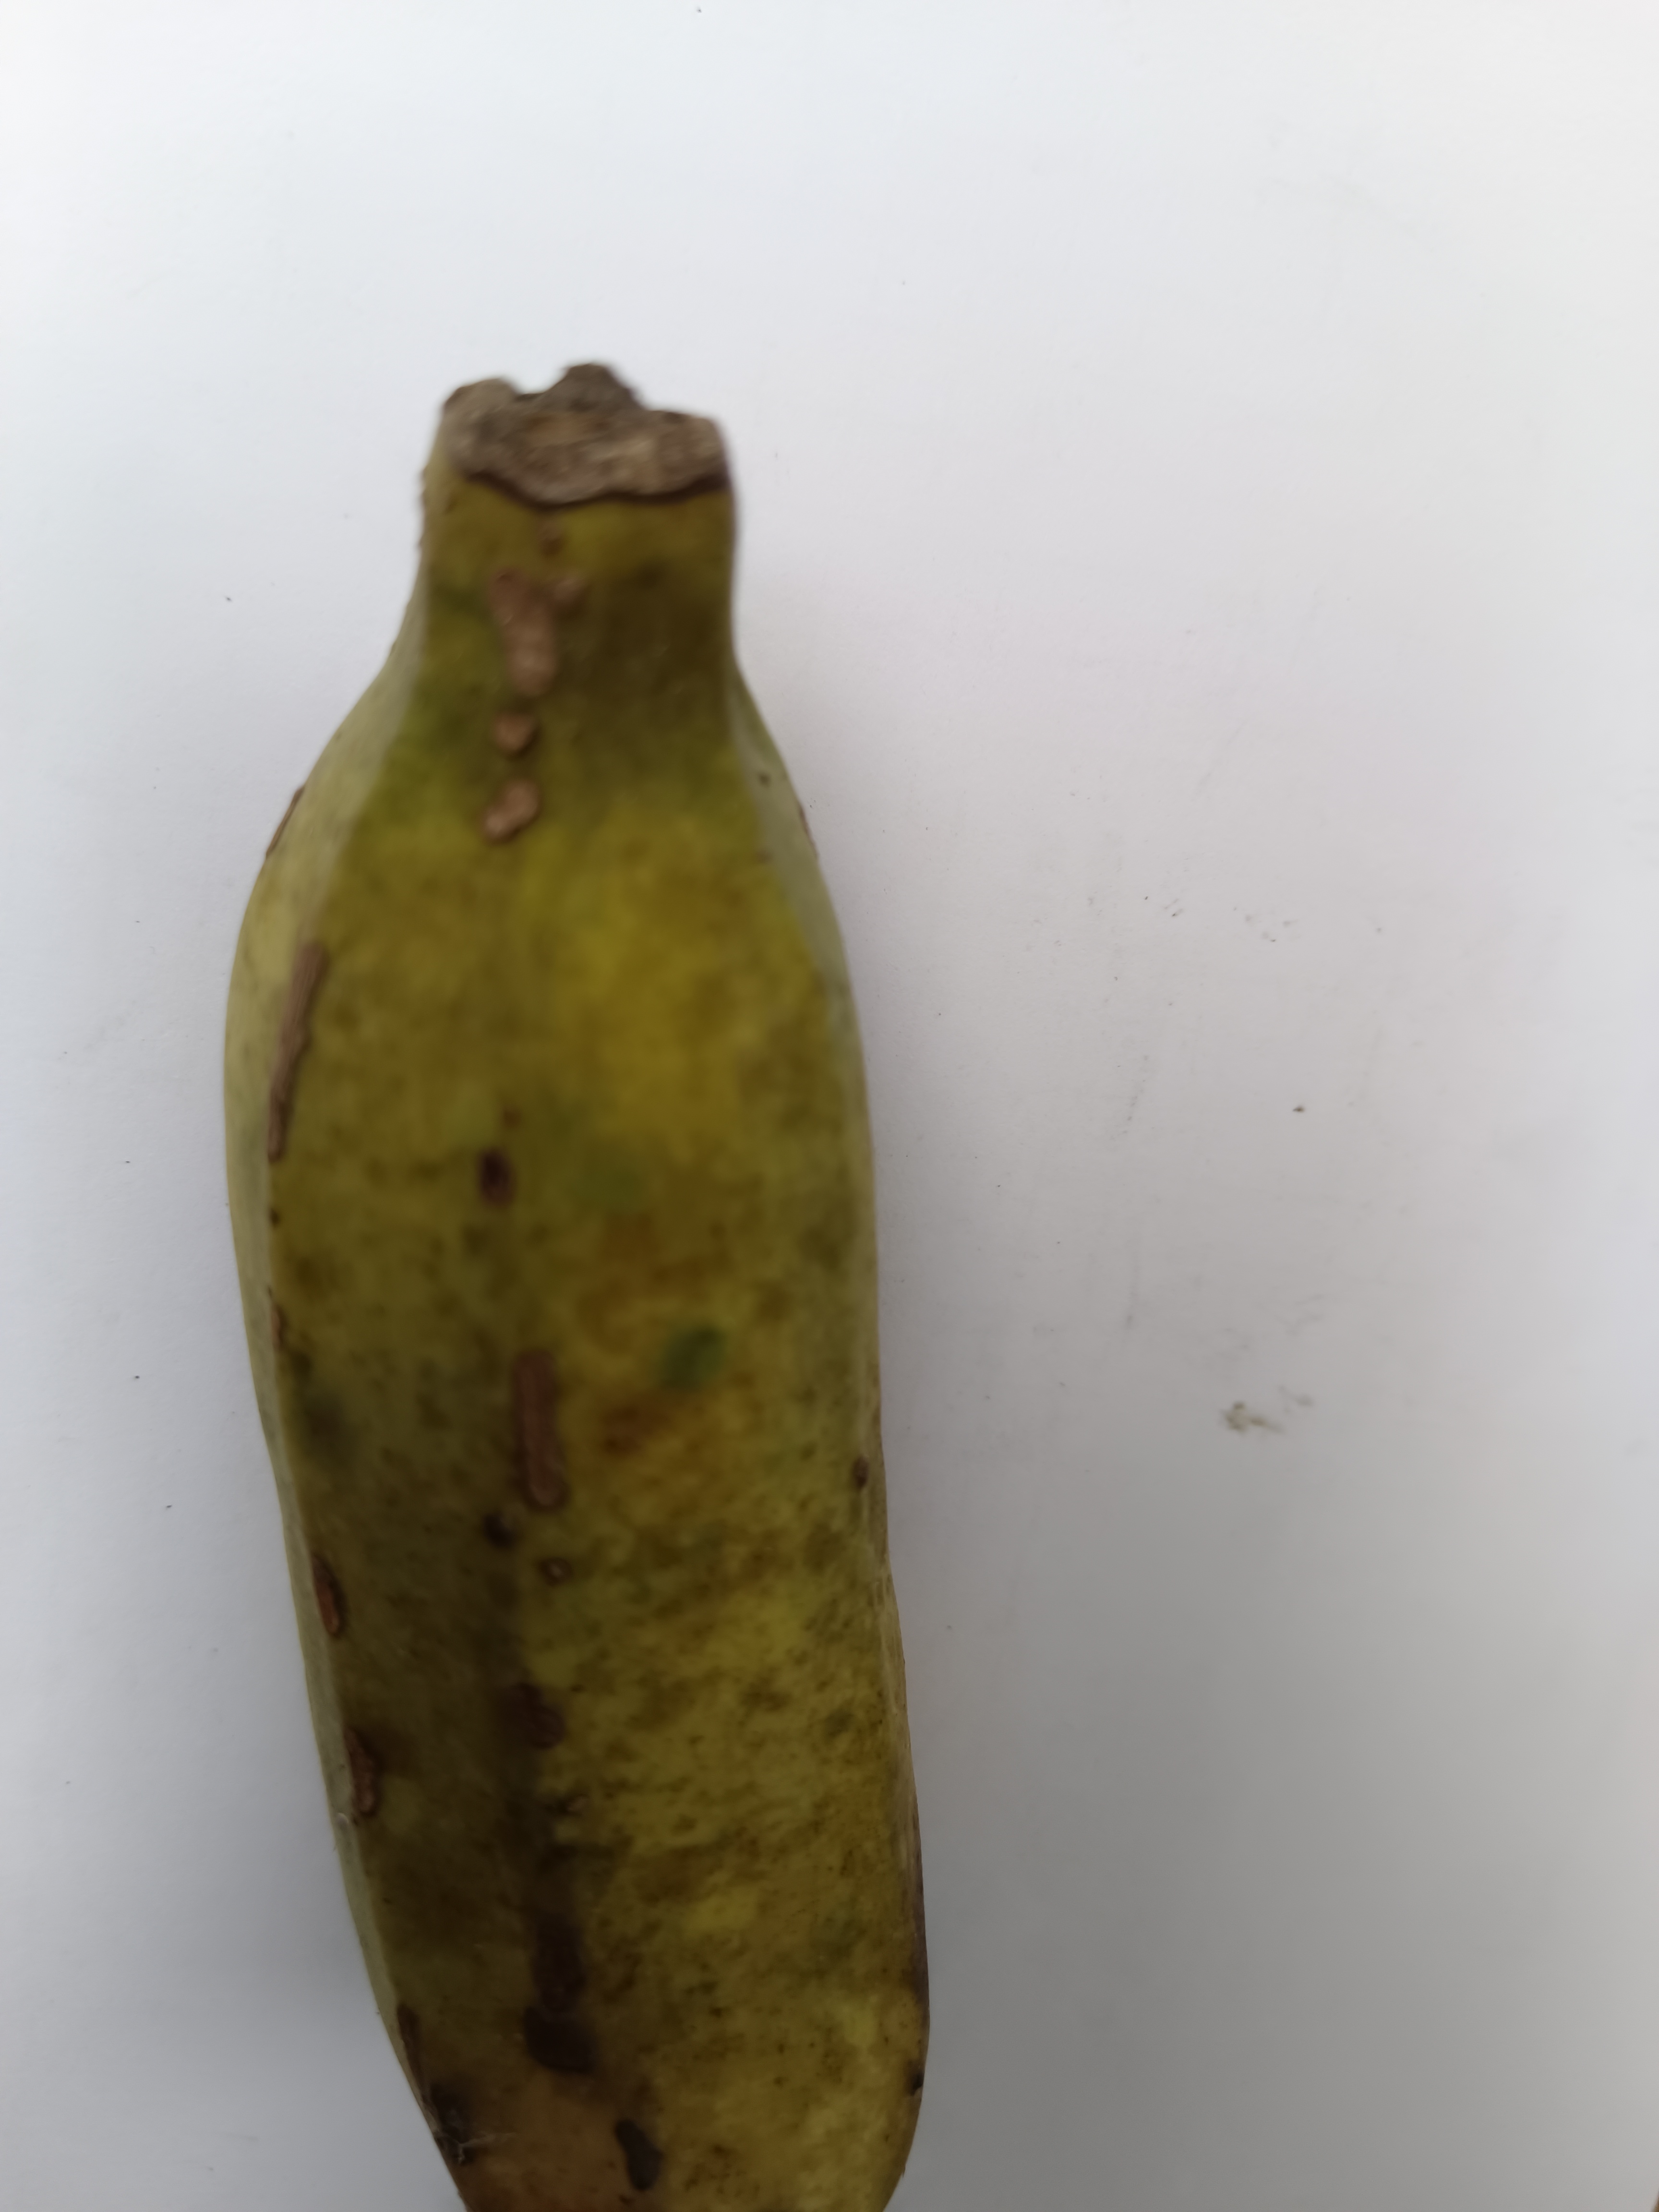
Banana variety: Deshi